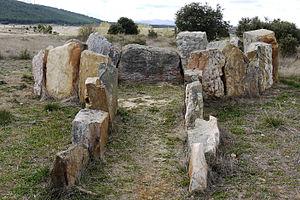
Cette liste non exhaustive recense les principaux sites mégalithiques en Castille-et-León, en Espagne.